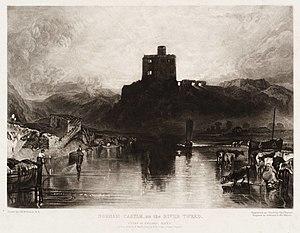
Charles Turner est un graveur en manière noire britannique, spécialisé dans les portraits. Il a collaboré avec Joseph Mallord William Turner sur la série d'estampes du Liber Studiorum.